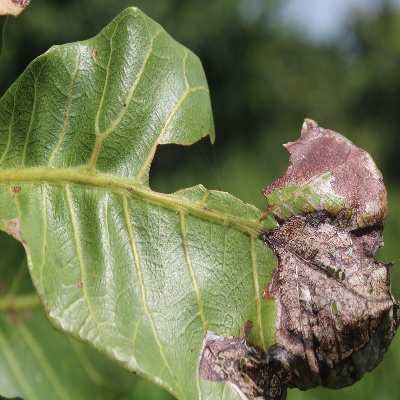
Crop: Cashew
Condition: leaf miner